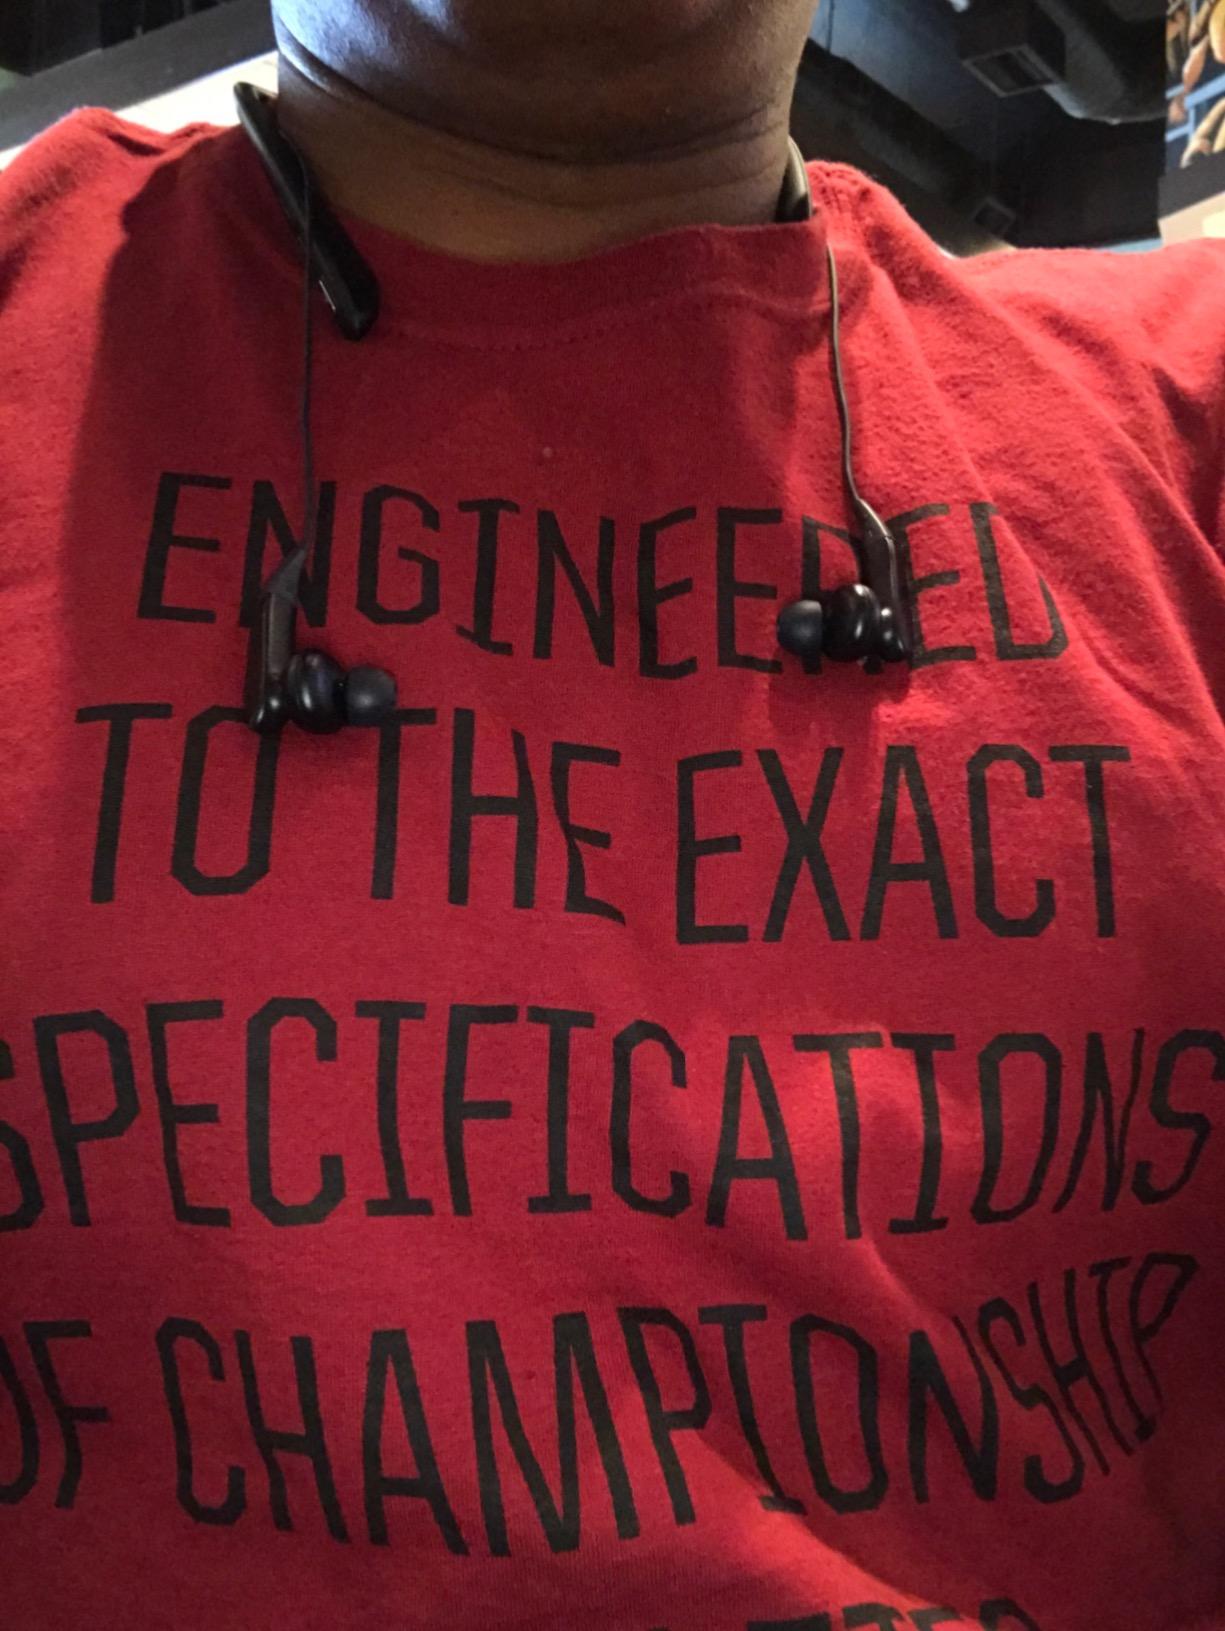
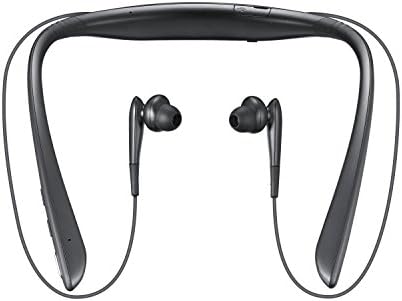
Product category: headphones
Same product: yes